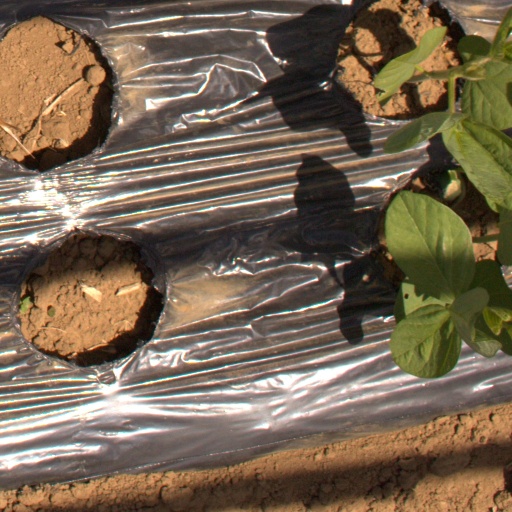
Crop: Jerusalem artichoke